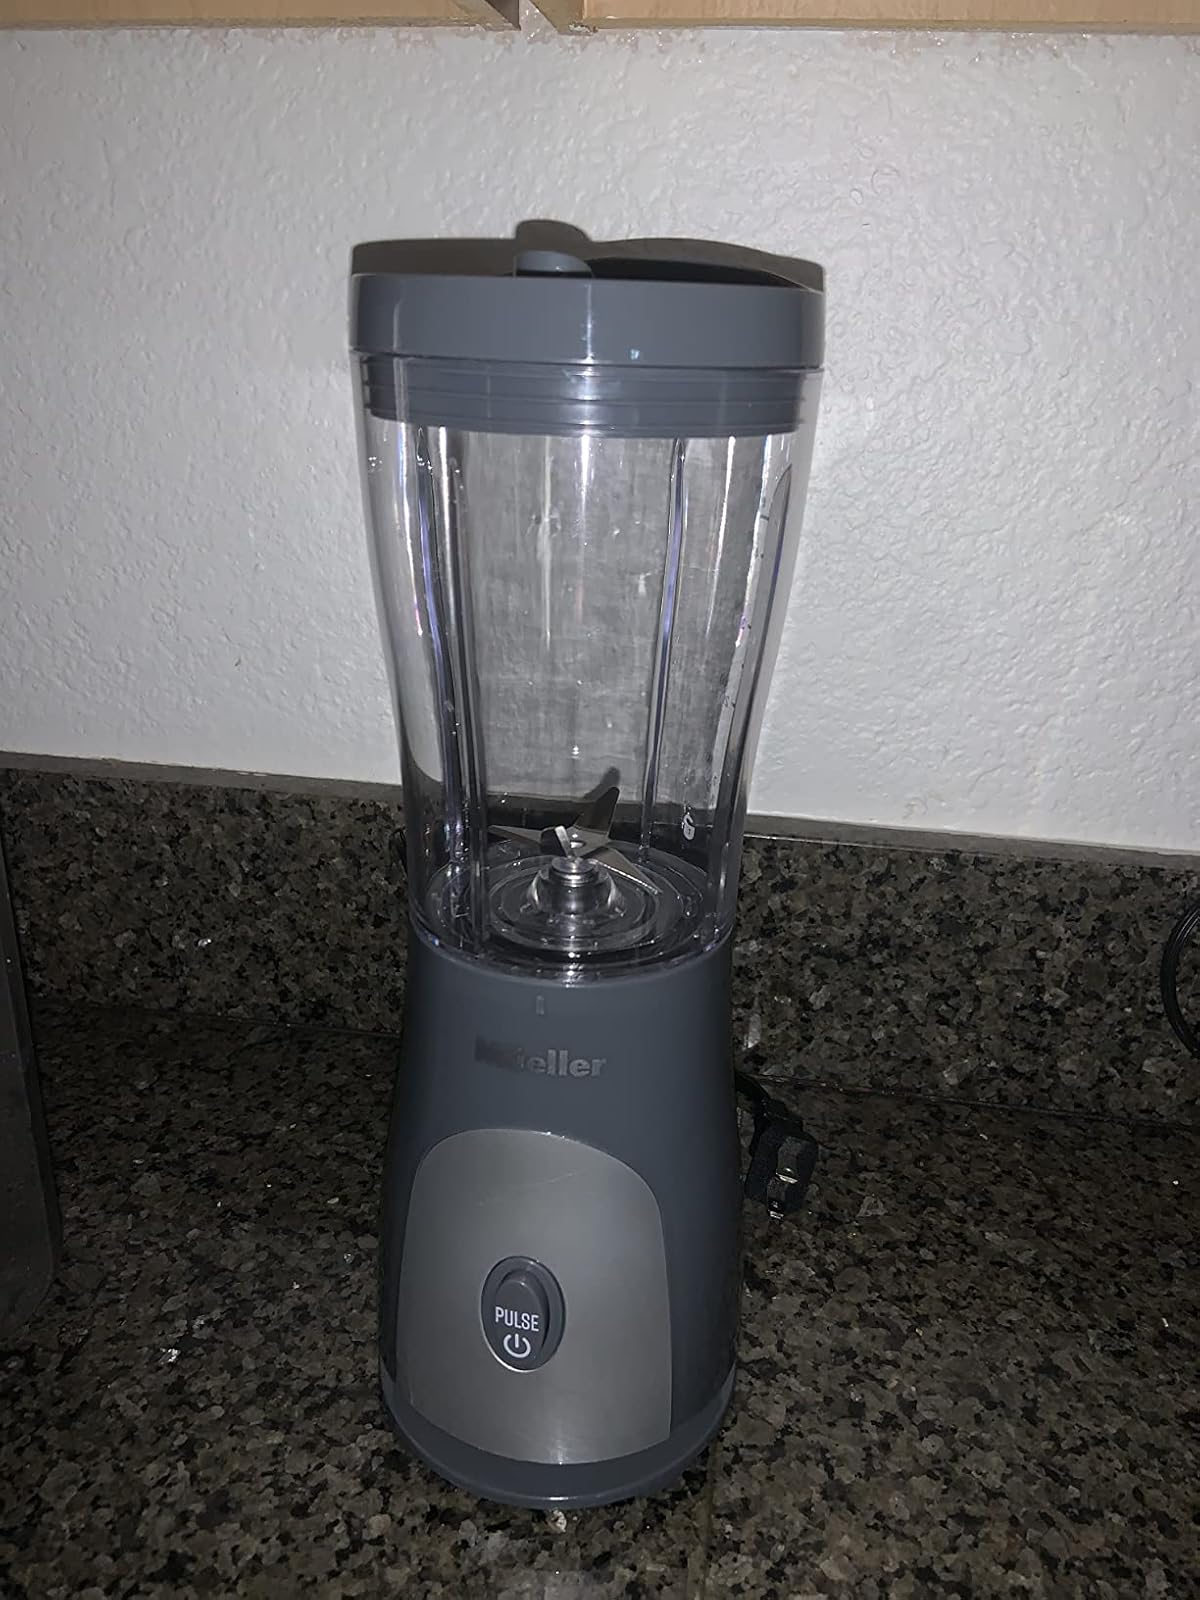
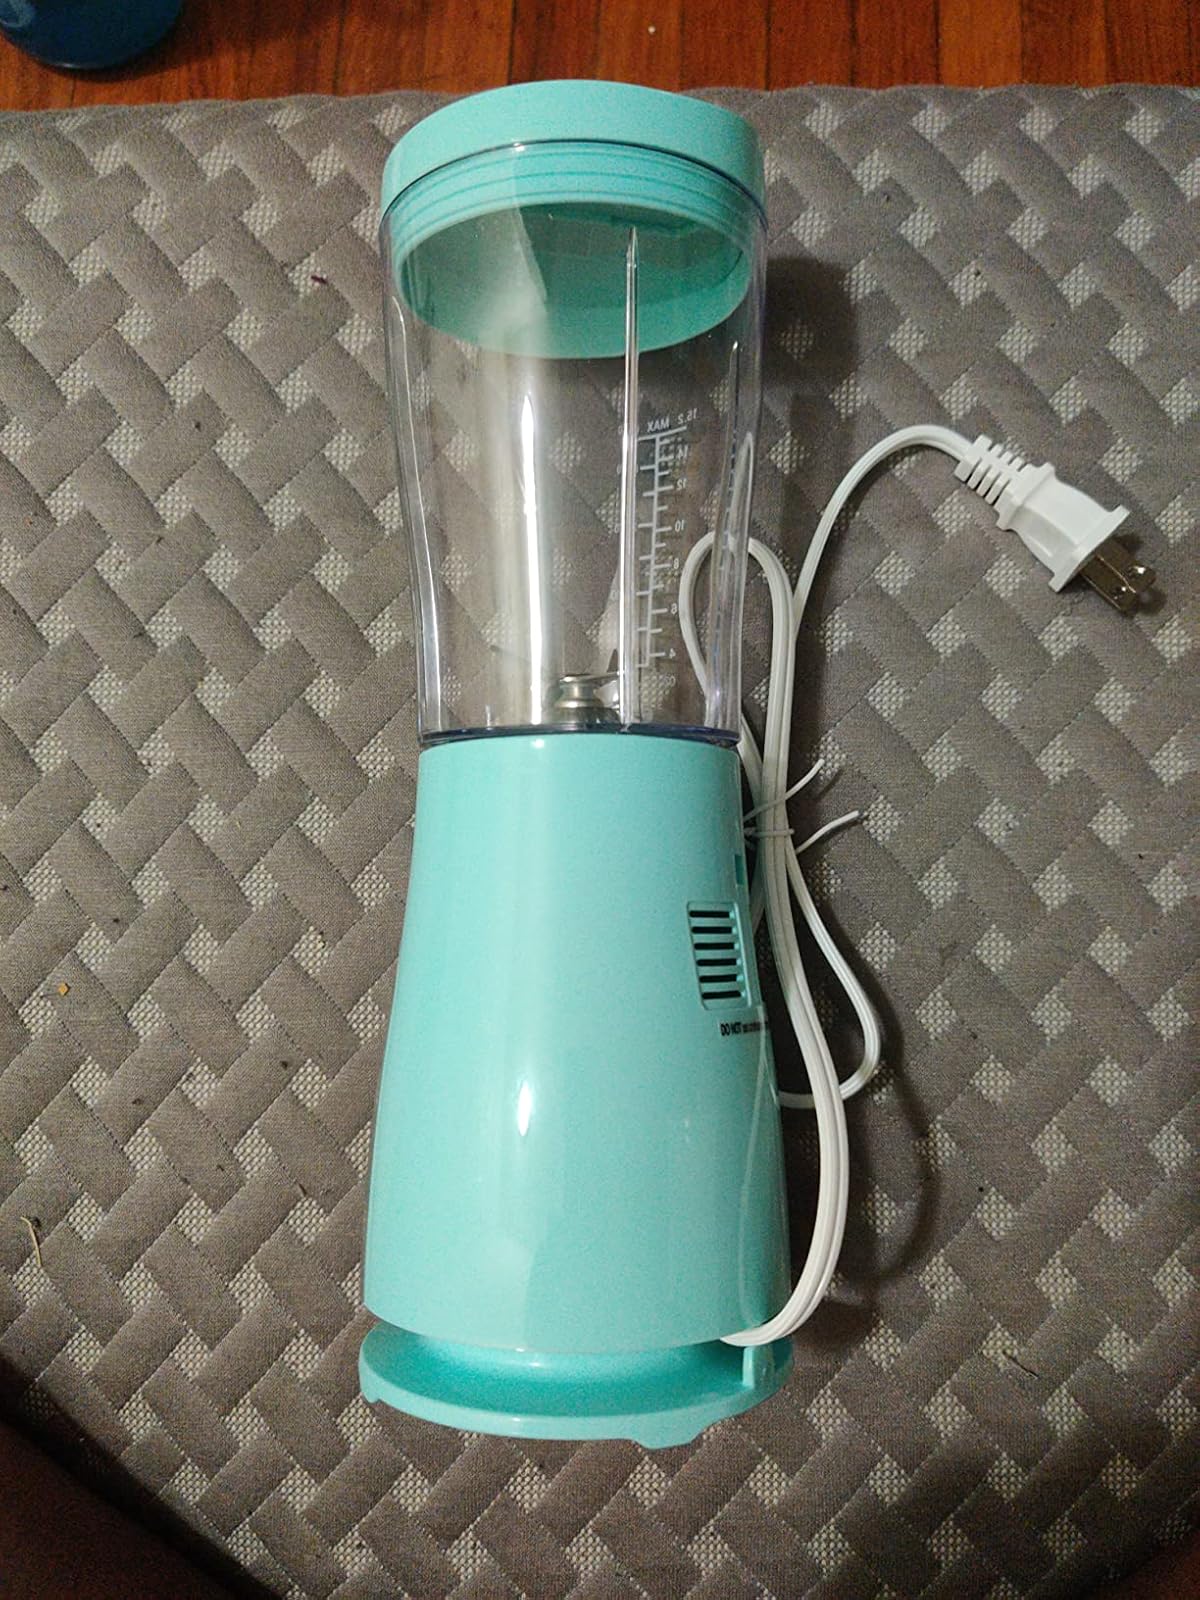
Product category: items_blender
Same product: no